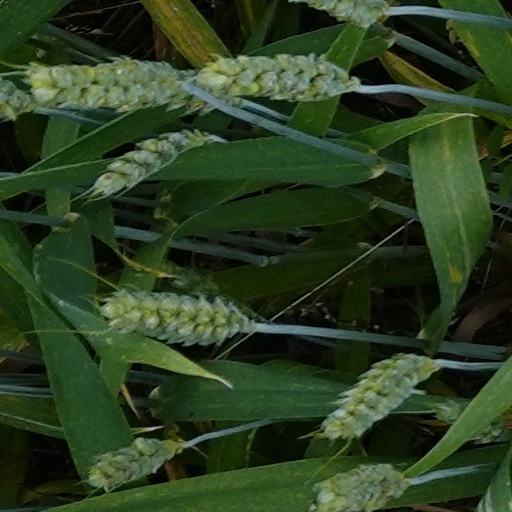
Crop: wheat